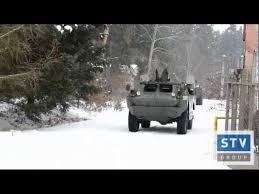
Label: BTR